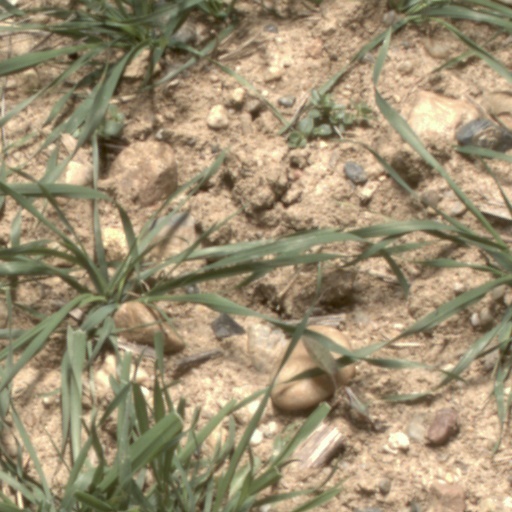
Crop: wheat